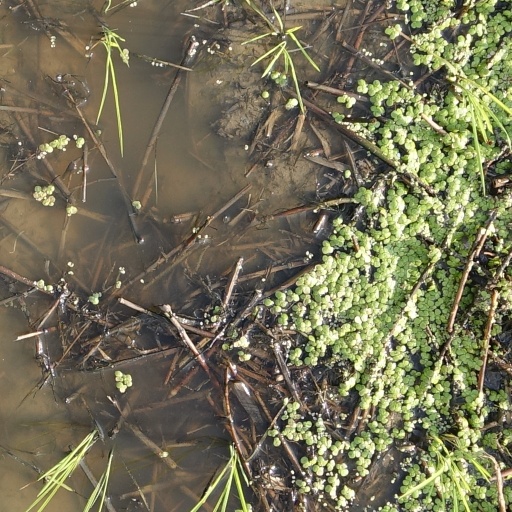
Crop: rice